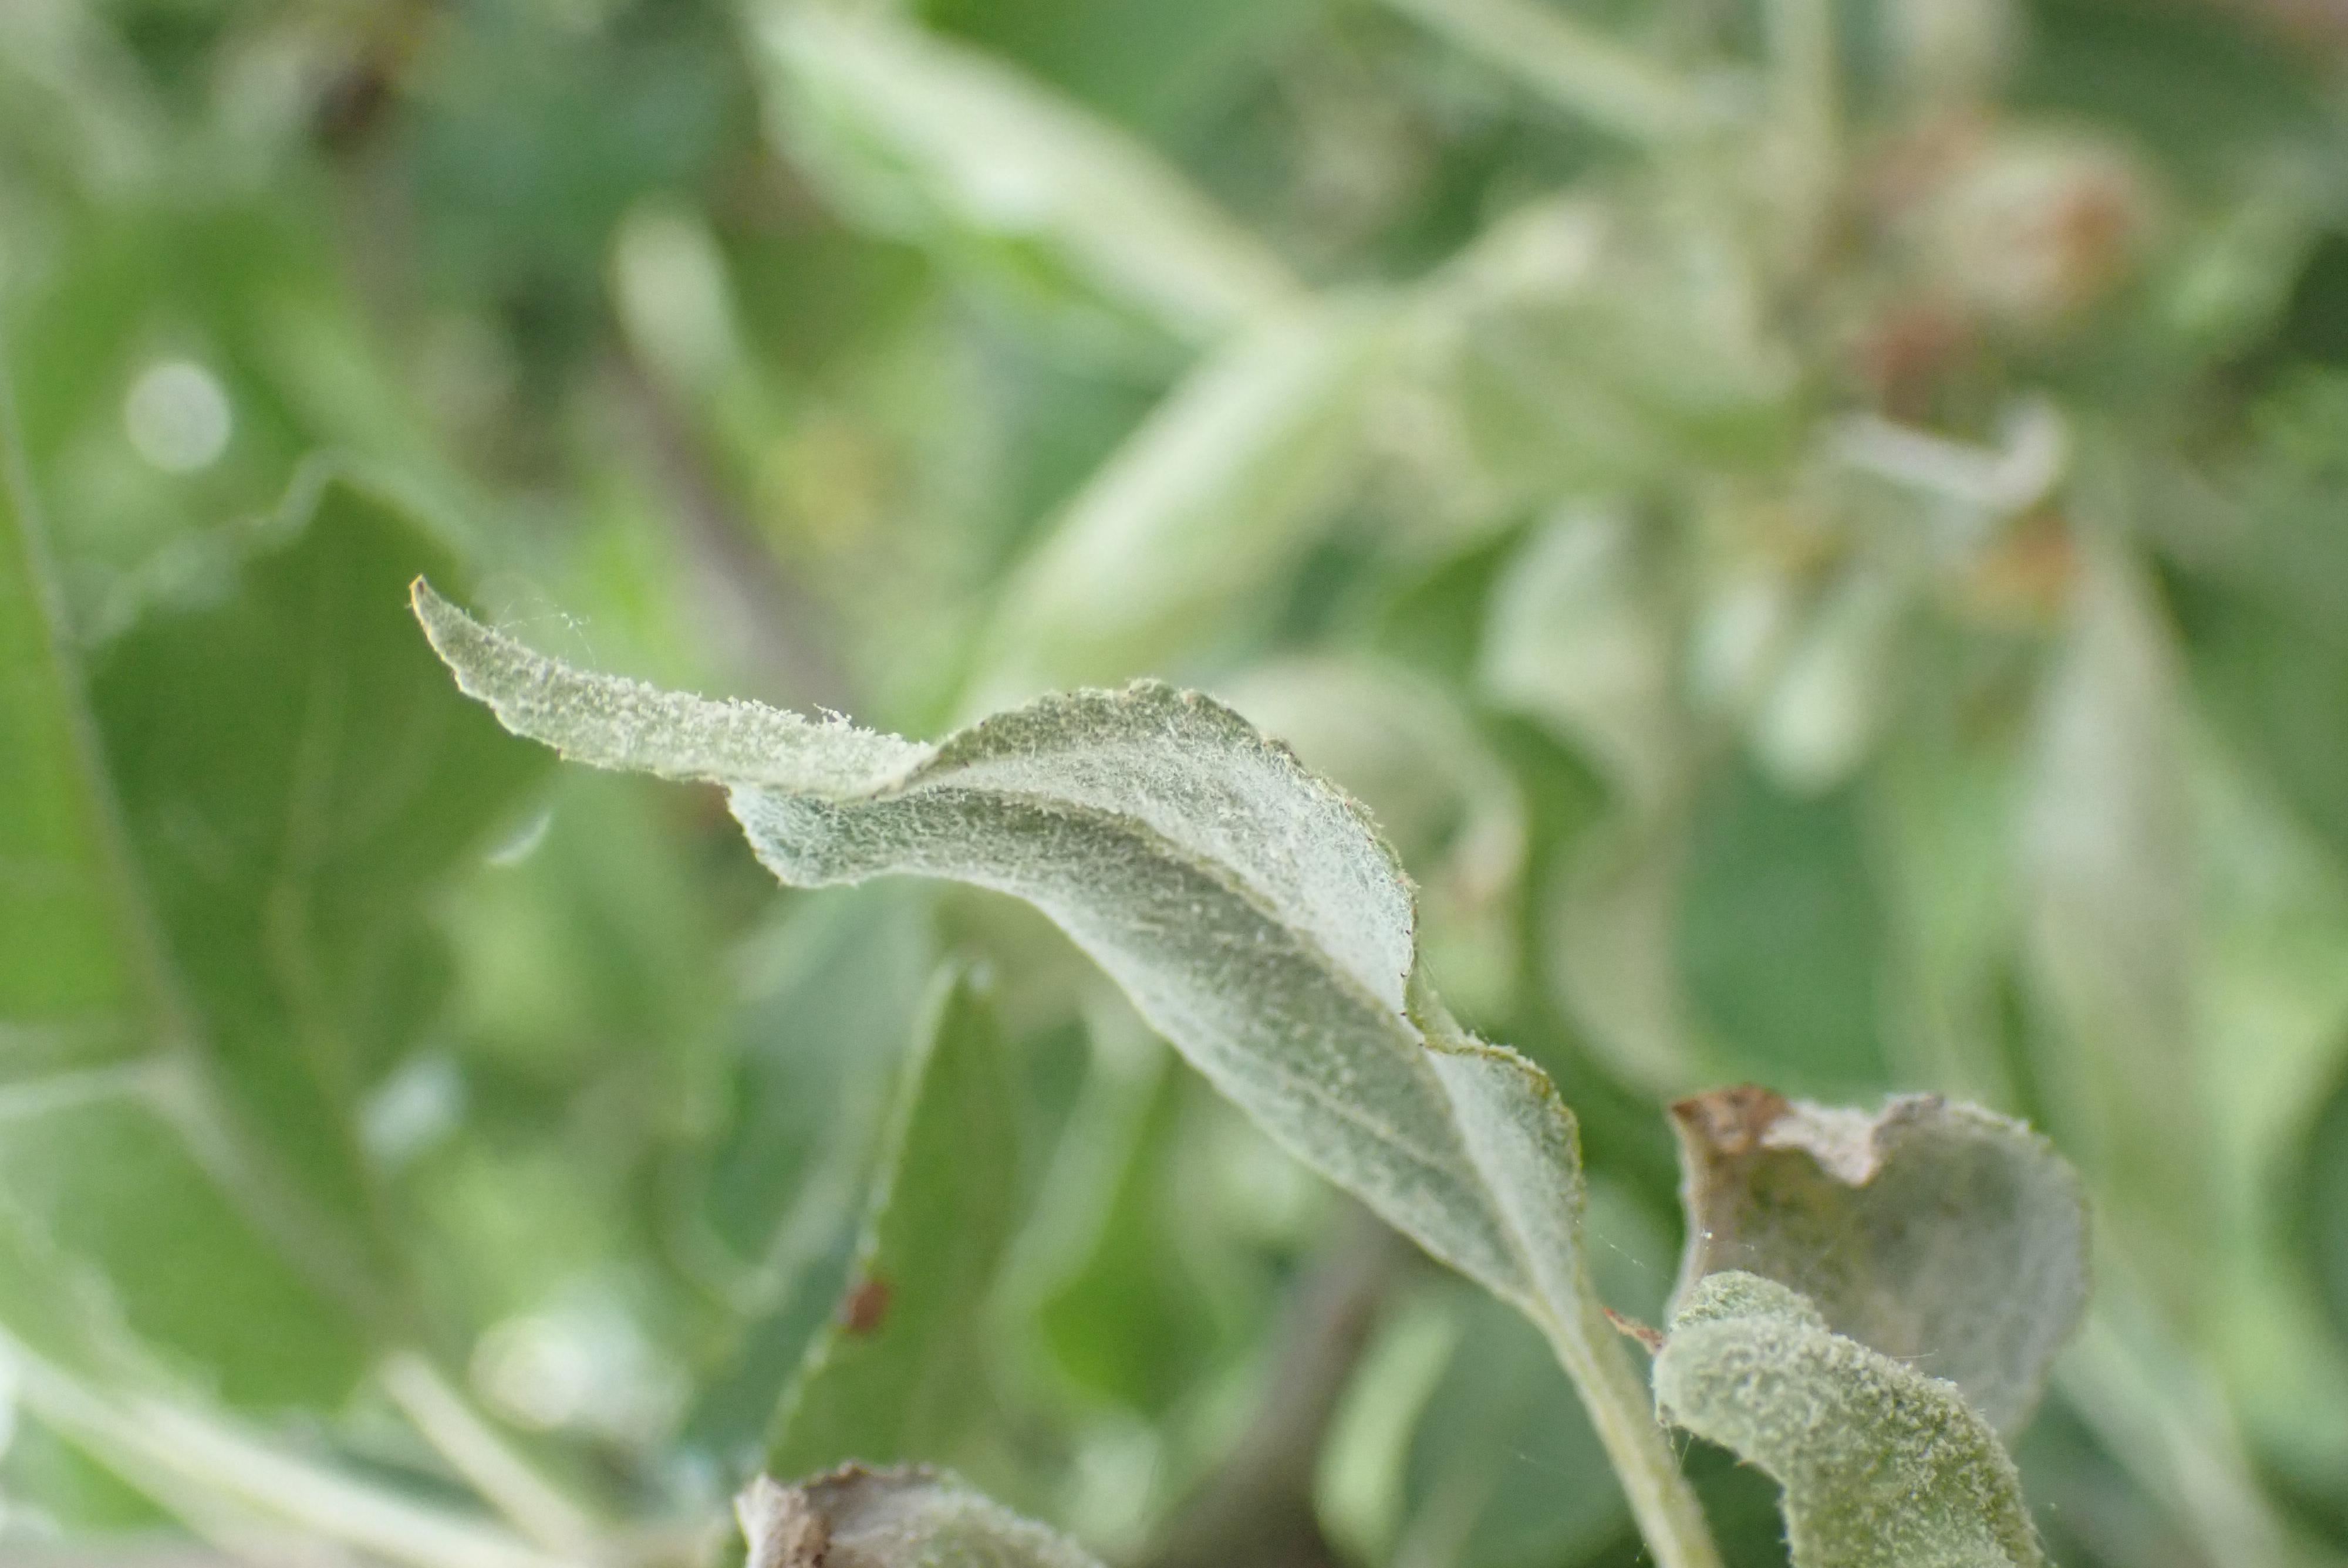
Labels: powdery_mildew